Glasgow, Paisley and Greenock Railway

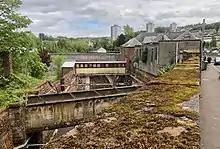
Greenock West railway station at junction between Inverkip Street and Newton Street

In 1841 the Greenock station in Cathcart Street had seemed perfect, but as the Clyde steamer trade developed, its location had become a disadvantage; relations with the Wemyss Bay company were often difficult. Gourock was only 3 miles (5 km) from Greenock by land but considerably more convenient for shipping.